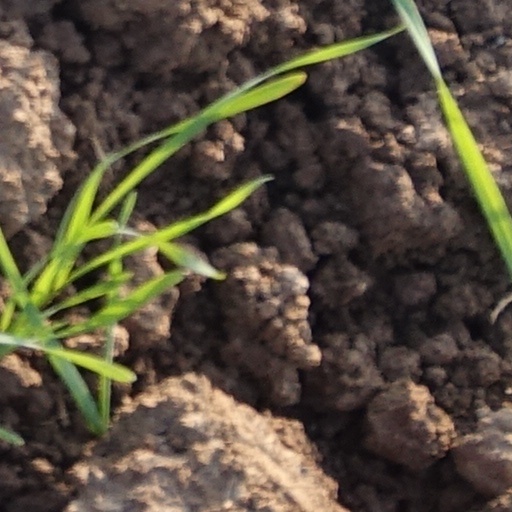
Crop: wheat